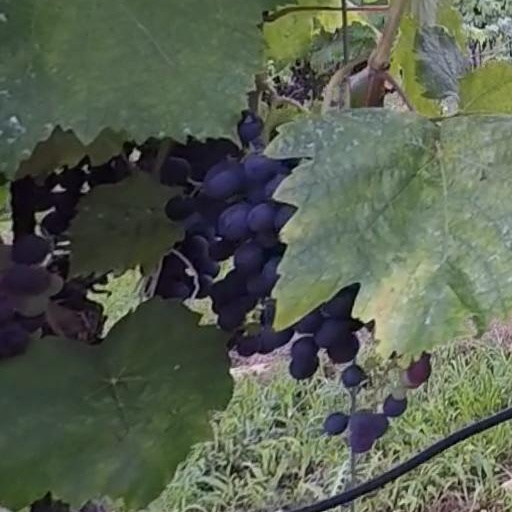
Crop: grape